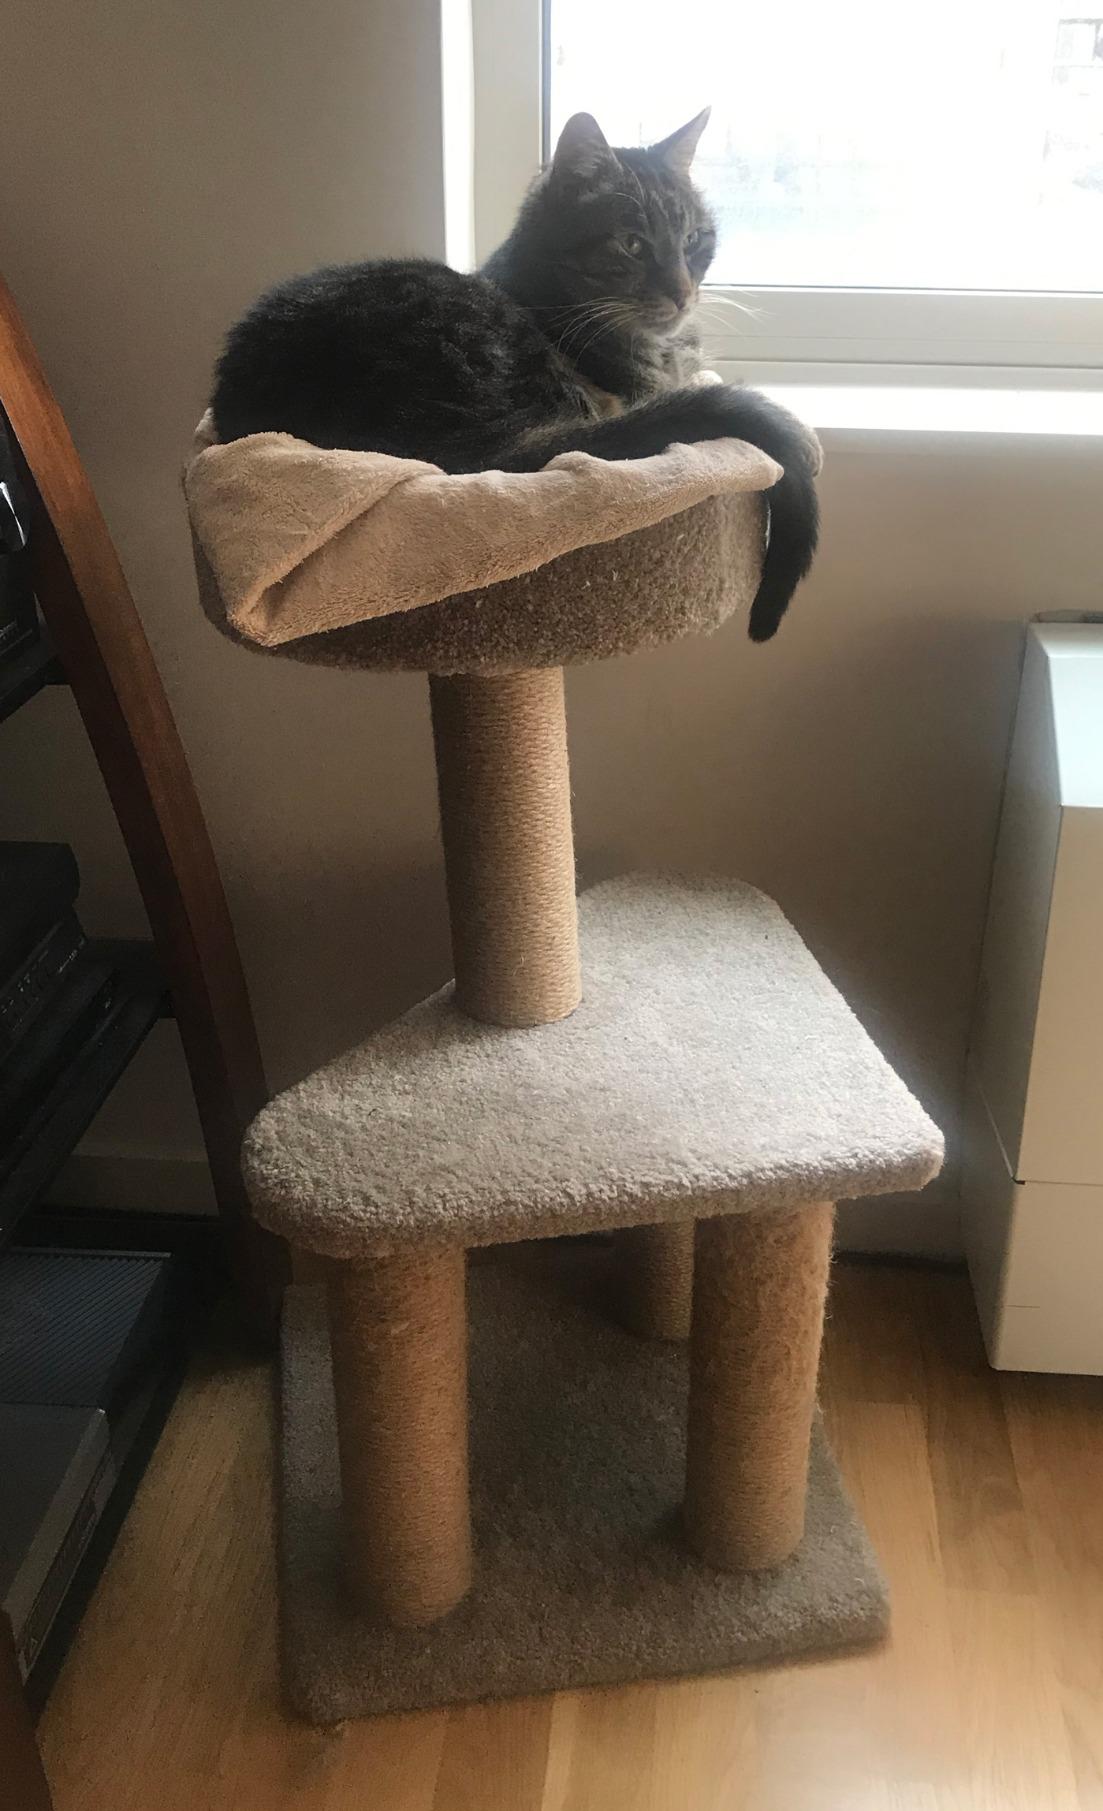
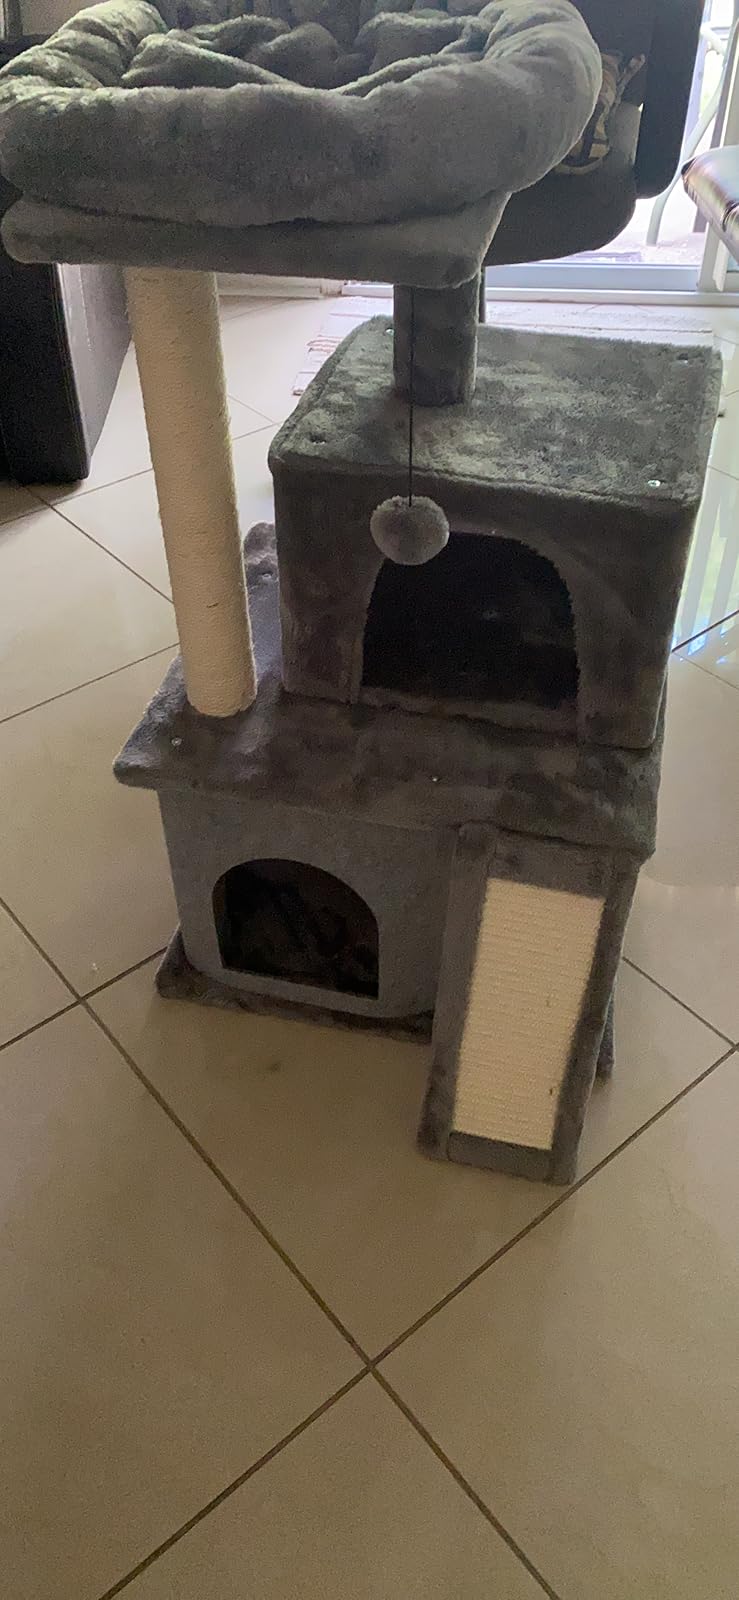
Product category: items_cat tree
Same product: no